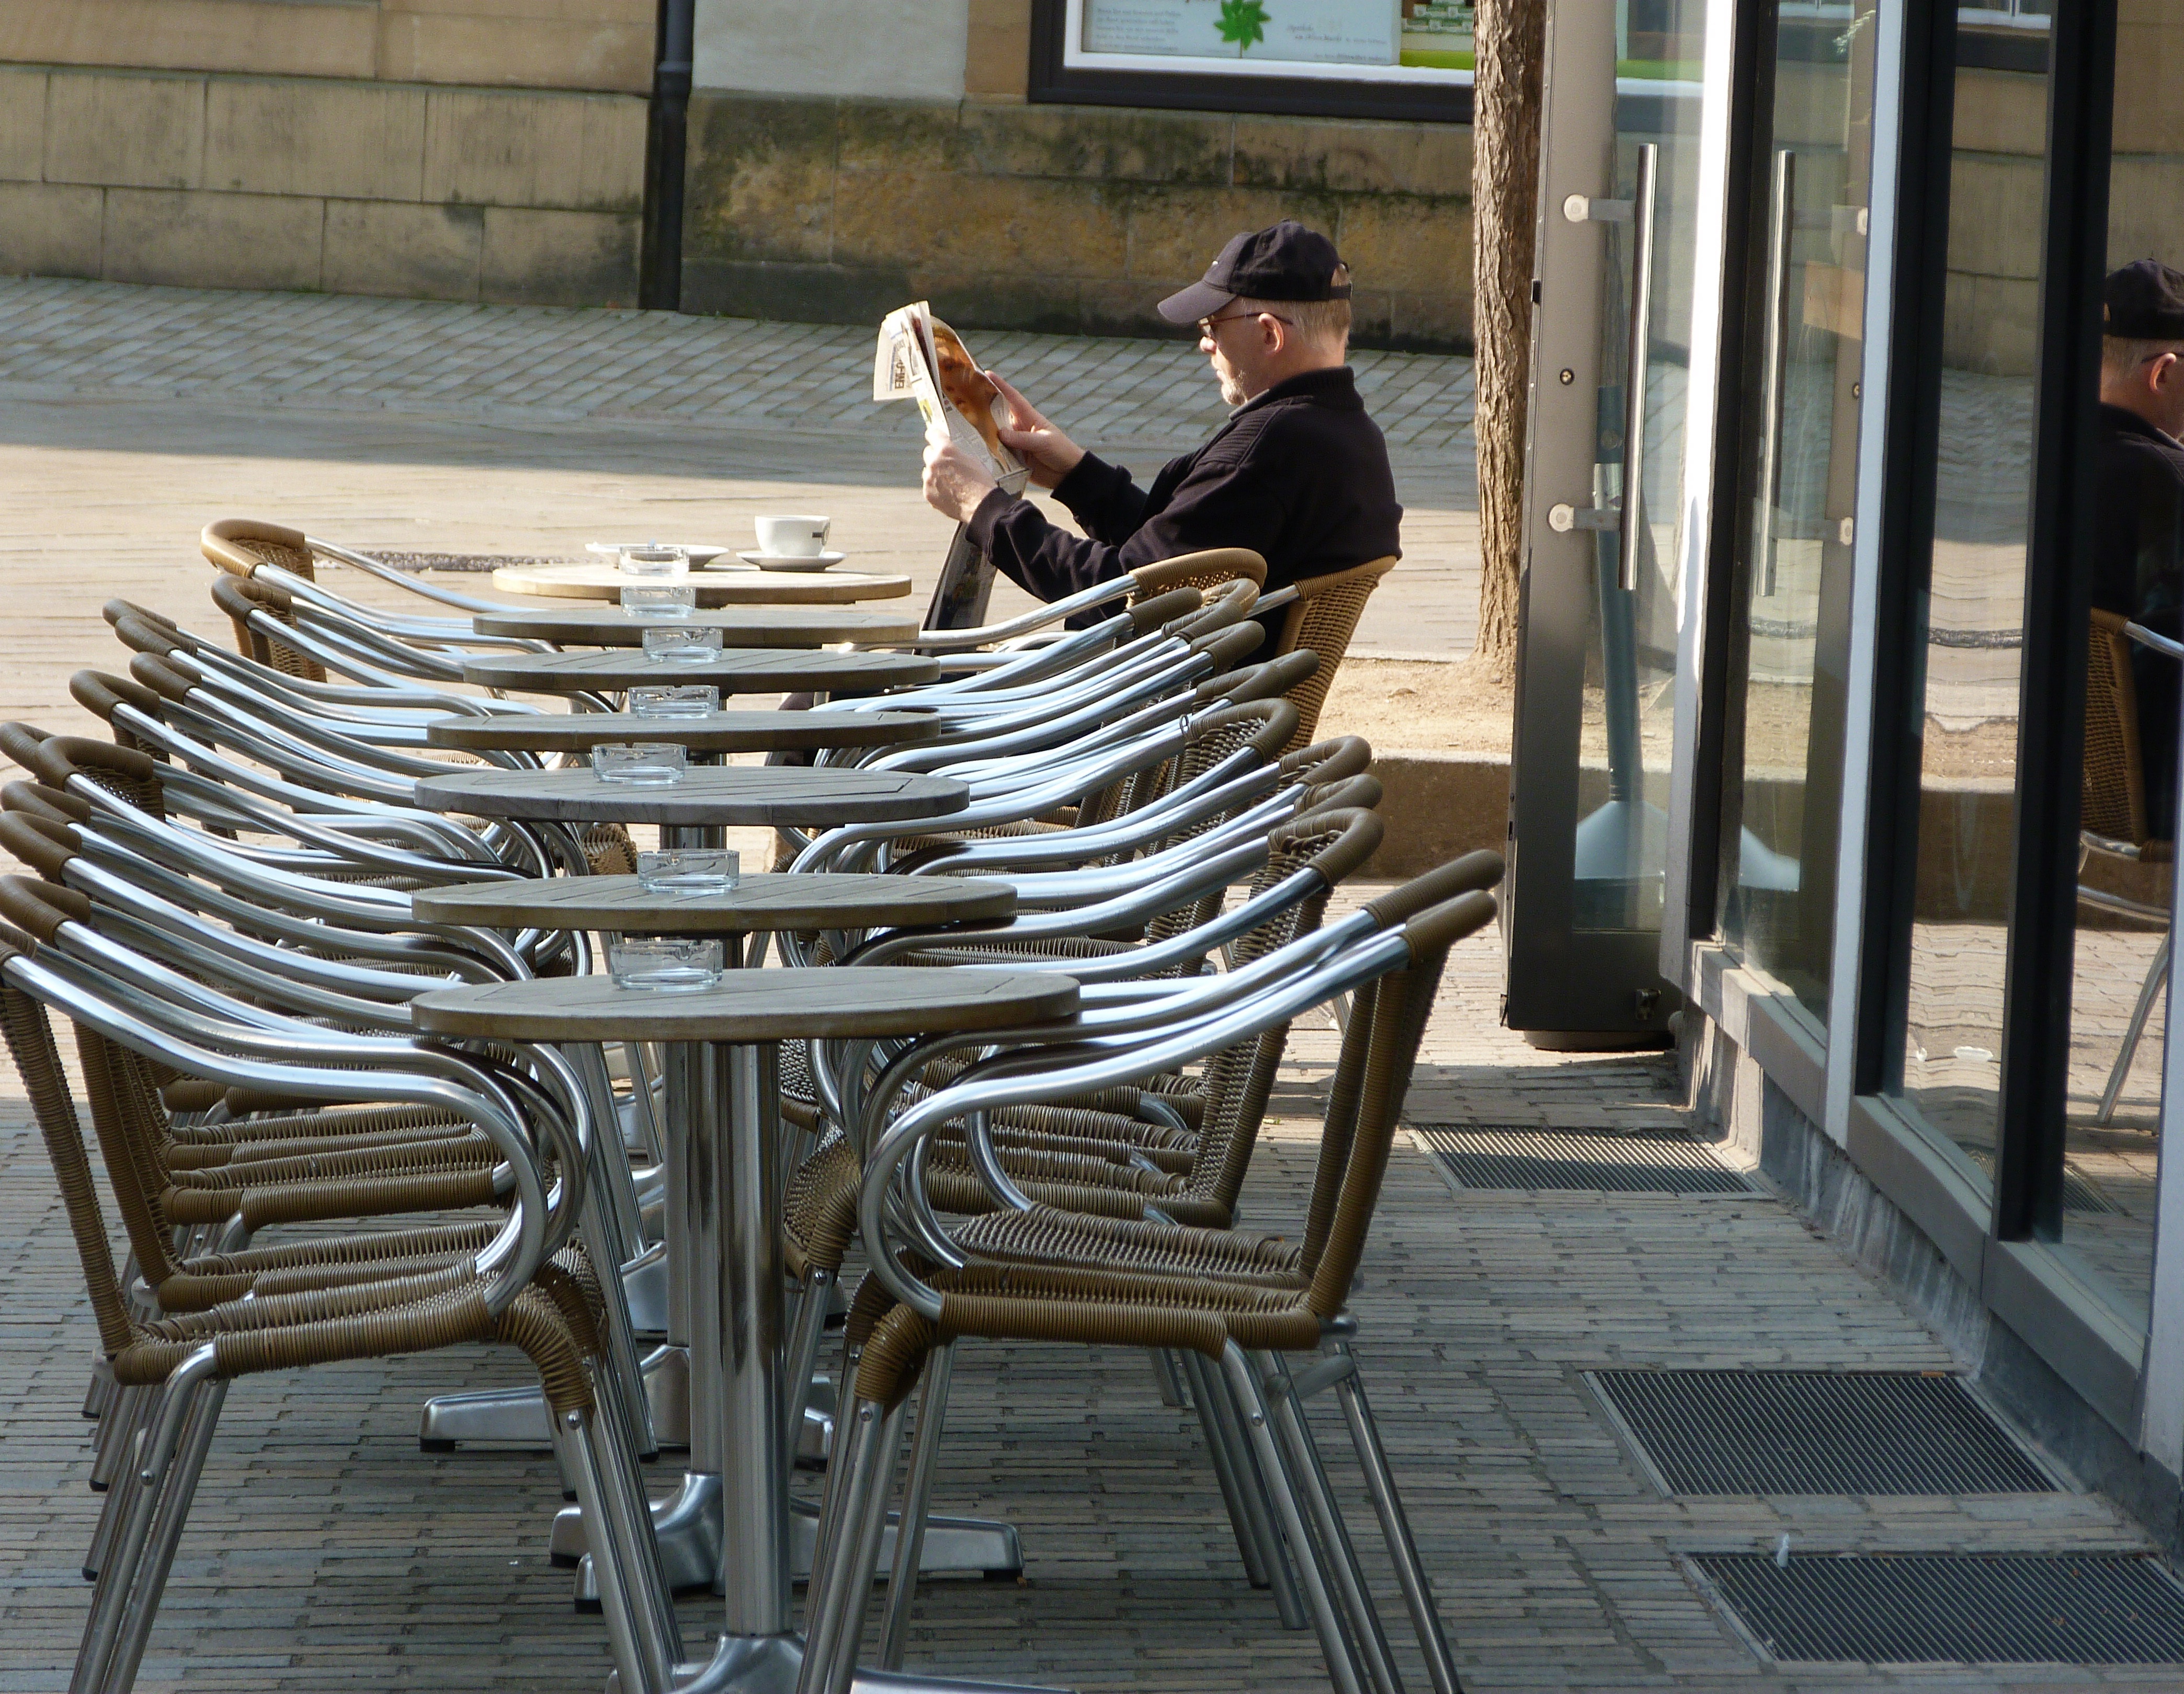
table, wood, morning, chair, city, spring, sitting, furniture, interior design, dining tables, newspaper readers, outdoor structure, human positions